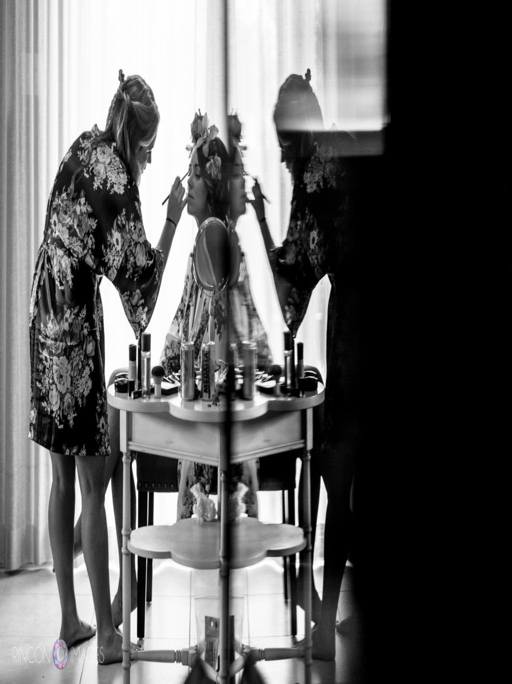
black and white photograph of a bride getting ready for her wedding